Srilatha Batliwala

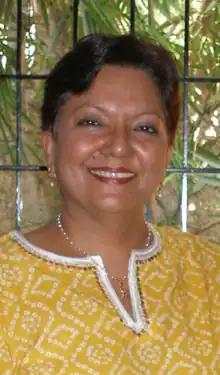
Batliwala in 2011

Srilatha Batliwala, a social activist, advocate of women's rights, scholar, and author of many books on empowerment of women is from Bengaluru (earlier known as Bangalore), Karnataka, India. From the later part of the 1970s she has been engaged in linking "grassroots activism, advocacy, teaching, research, training," obtaining grants, and works of scholarly nature.